Theophilus Metcalfe

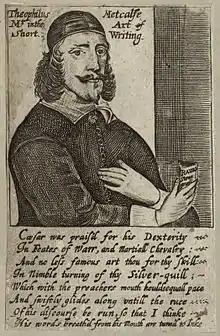
Theophilus Metcalfe

Theophilus Metcalfe (bap. 3 June 1610 – c.1645) was an English stenographer. He invented a shorthand system that became popular, in particular, in New England, where it was used to record the Salem witch trials.